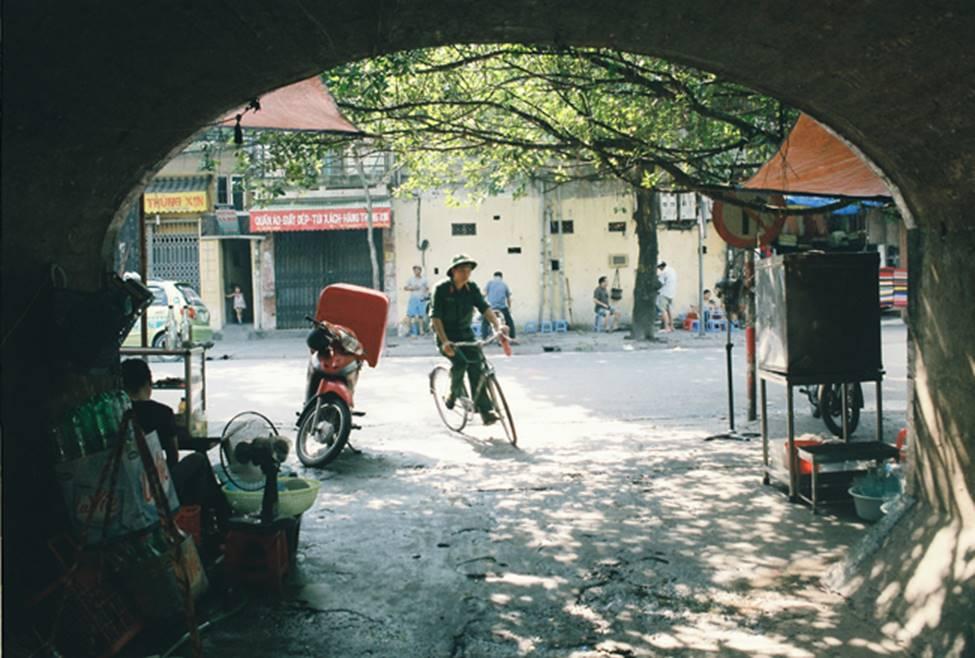
có một người đàn ông đang đạp xe vào bên trong con ngõ